Malaikottai

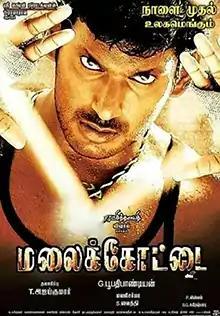
Theatrical release poster

Malaikottai is a 2007 Indian Tamil-language action film written and directed by Boopathy Pandian. The film stars Vishal, Priyamani, Devaraj, Ajay, Ashish Vidyarthi, and Urvashi. The music was composed by Mani Sharma, while the cinematography and editing were handled by Vaidy S and G. Sasikumar respectively. The film was released on 28 September 2007 and became a commercial success.